Block Line station

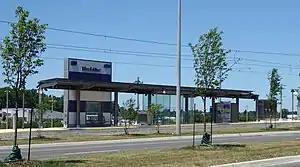
Station structurally complete, July 2018

Block Line is a stop on the Region of Waterloo's Ion rapid transit system. It is located alongside Courtland Avenue in Kitchener, just north of Block Line Road. It opened on June 21, 2019.